Police Station No. 3 (Cincinnati, Ohio)

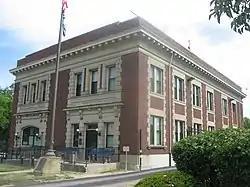
Front and western side

Police Station No. 3 is a registered historic building in Cincinnati, Ohio, listed in the National Register on May 18, 1981.